Occlusion (dentistry)

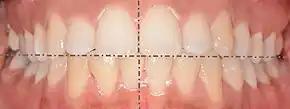

Intercuspal Position (ICP), also known as Habitual Bite, Habitual Position or Bite of Convenience, is defined at the position where the maxillary and mandibular teeth fit together in maximum interdigitation. This position is usually the most easily recorded and is almost always the occlusion the patient closes into when they are asked to 'bite together'. This is the occlusion that the patient is accustomed to, hence sometimes termed the Habitual Bite.